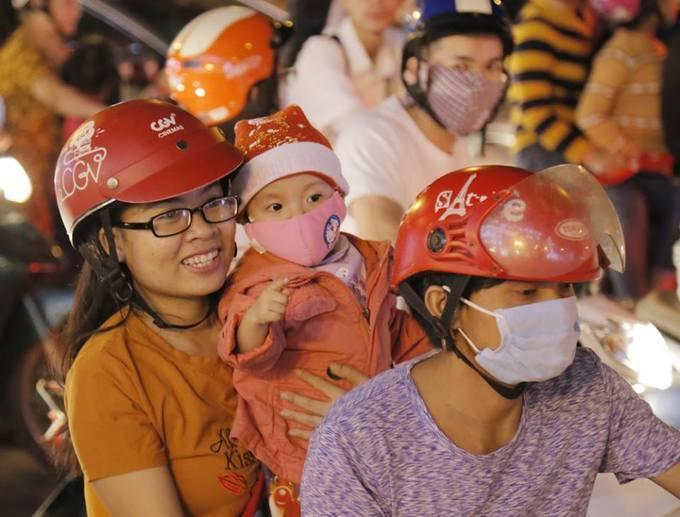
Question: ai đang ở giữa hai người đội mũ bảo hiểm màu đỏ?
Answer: một em bé